Eric Kraft

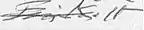
Eric Kraft's signature

""The Personal History, Adventures, Experiences & Observations of Peter Leroy" is one large work of fiction composed of many interconnected parts. Its parts are the memoirs and collected works of a fictional character, Peter Leroy, who tells an alternative version of his life story; explores the effect of imagination on perception, memory, hope, and fear; holds a fun-house mirror to scenes of life in the United States; ruminates upon the nature of the universe and the role of human consciousness within it; and prods and probes the painful world of time and place in search of the niches where hilarity hides."